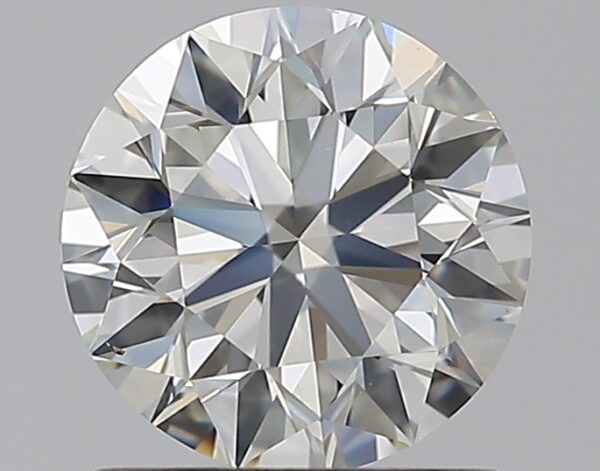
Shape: round
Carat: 1
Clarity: VS2
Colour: I
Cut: EX
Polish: EX
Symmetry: EX
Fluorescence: ST
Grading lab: GIA
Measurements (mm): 6.31 x 6.35 x 3.98